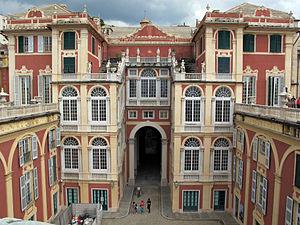
Le Palazzo Reale ou le Palazzo Stefano Balbi est un bâtiment historique situé dans l'homonyme via Balbi du centre historique de Gênes.